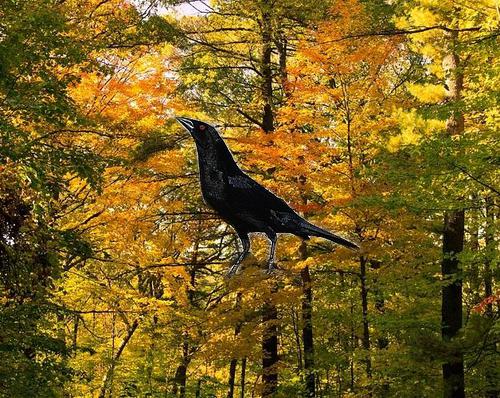
Bird species: Bronzed_Cowbird
Bird type: landbird
Background: land